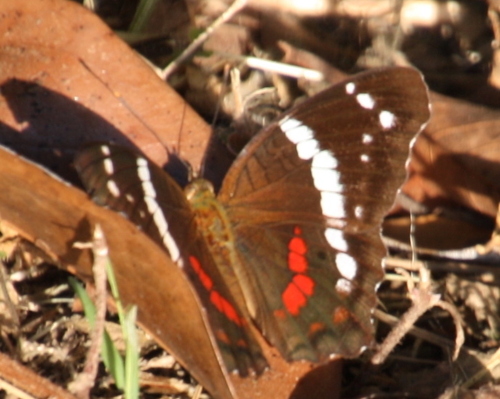
Scientific name: Anartia fatima
Common name: Banded peacock
Family: Nymphalidae
Order: Lepidoptera
Pollinator type: Primary pollinator
Habitat: Open areas and gardens
Geographic range: South America
Conservation status: Least Concern